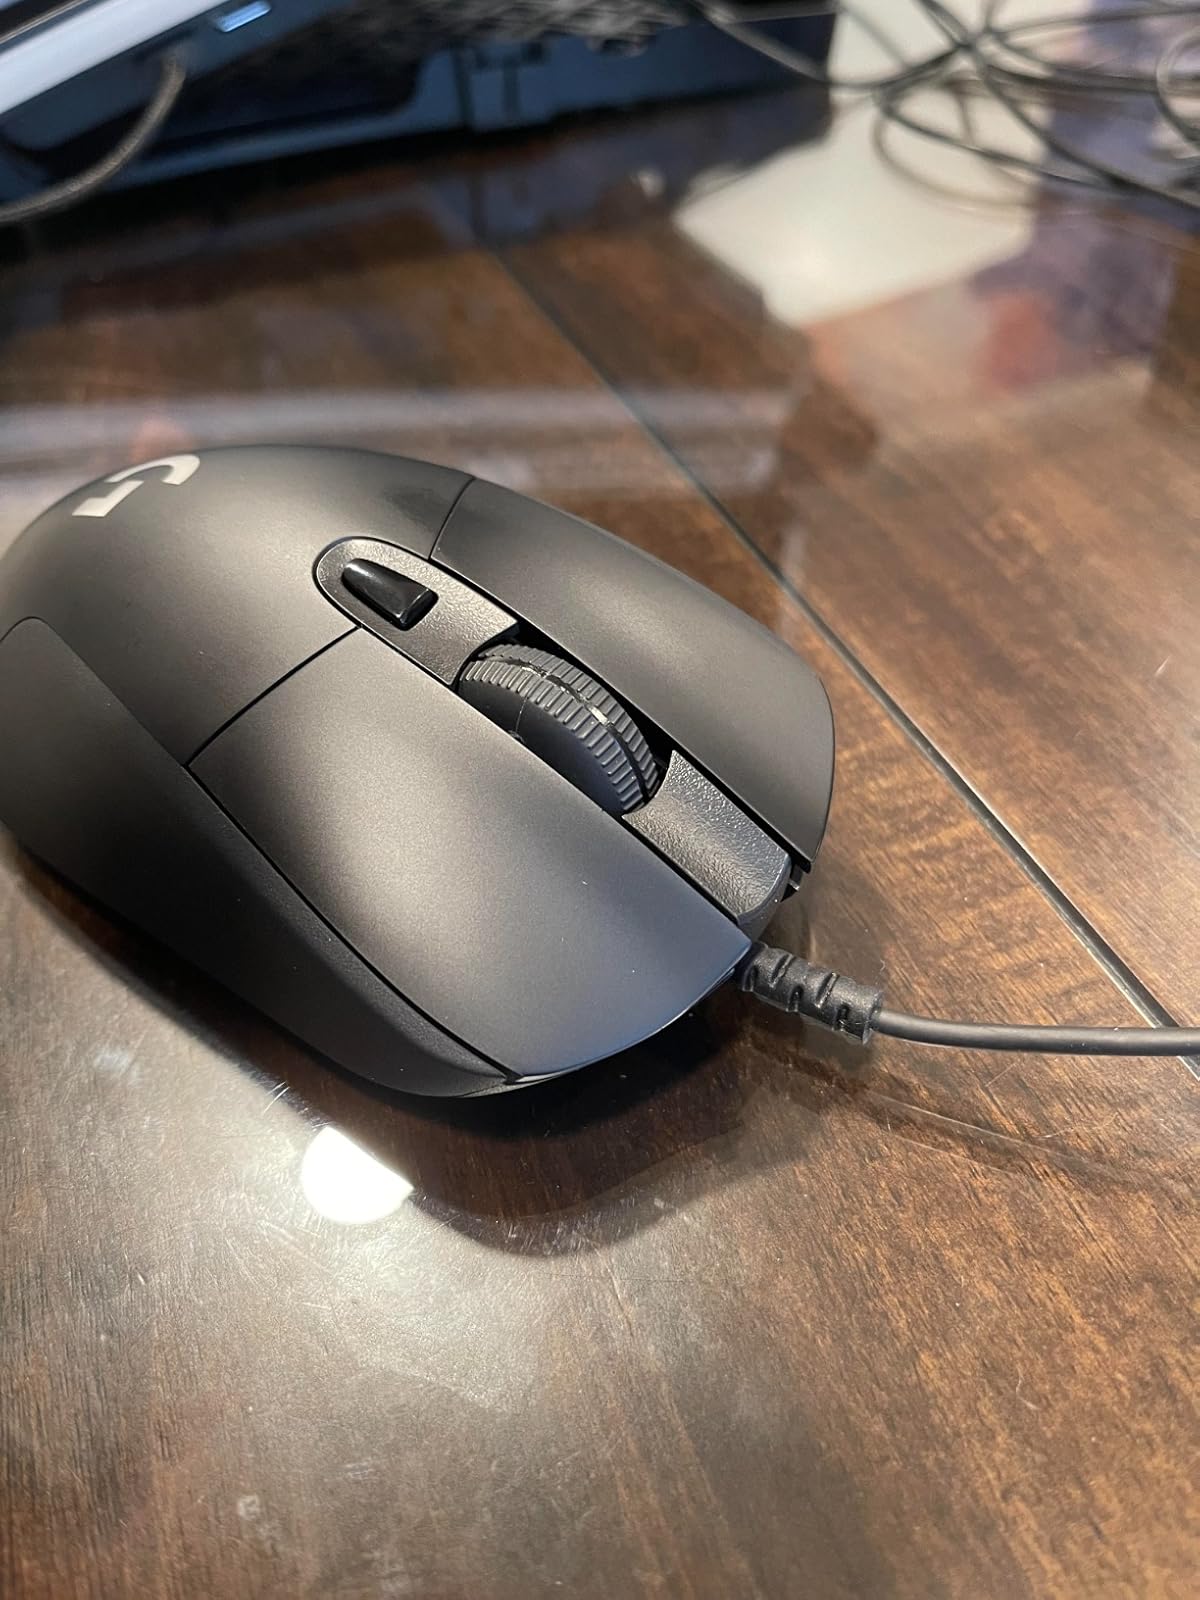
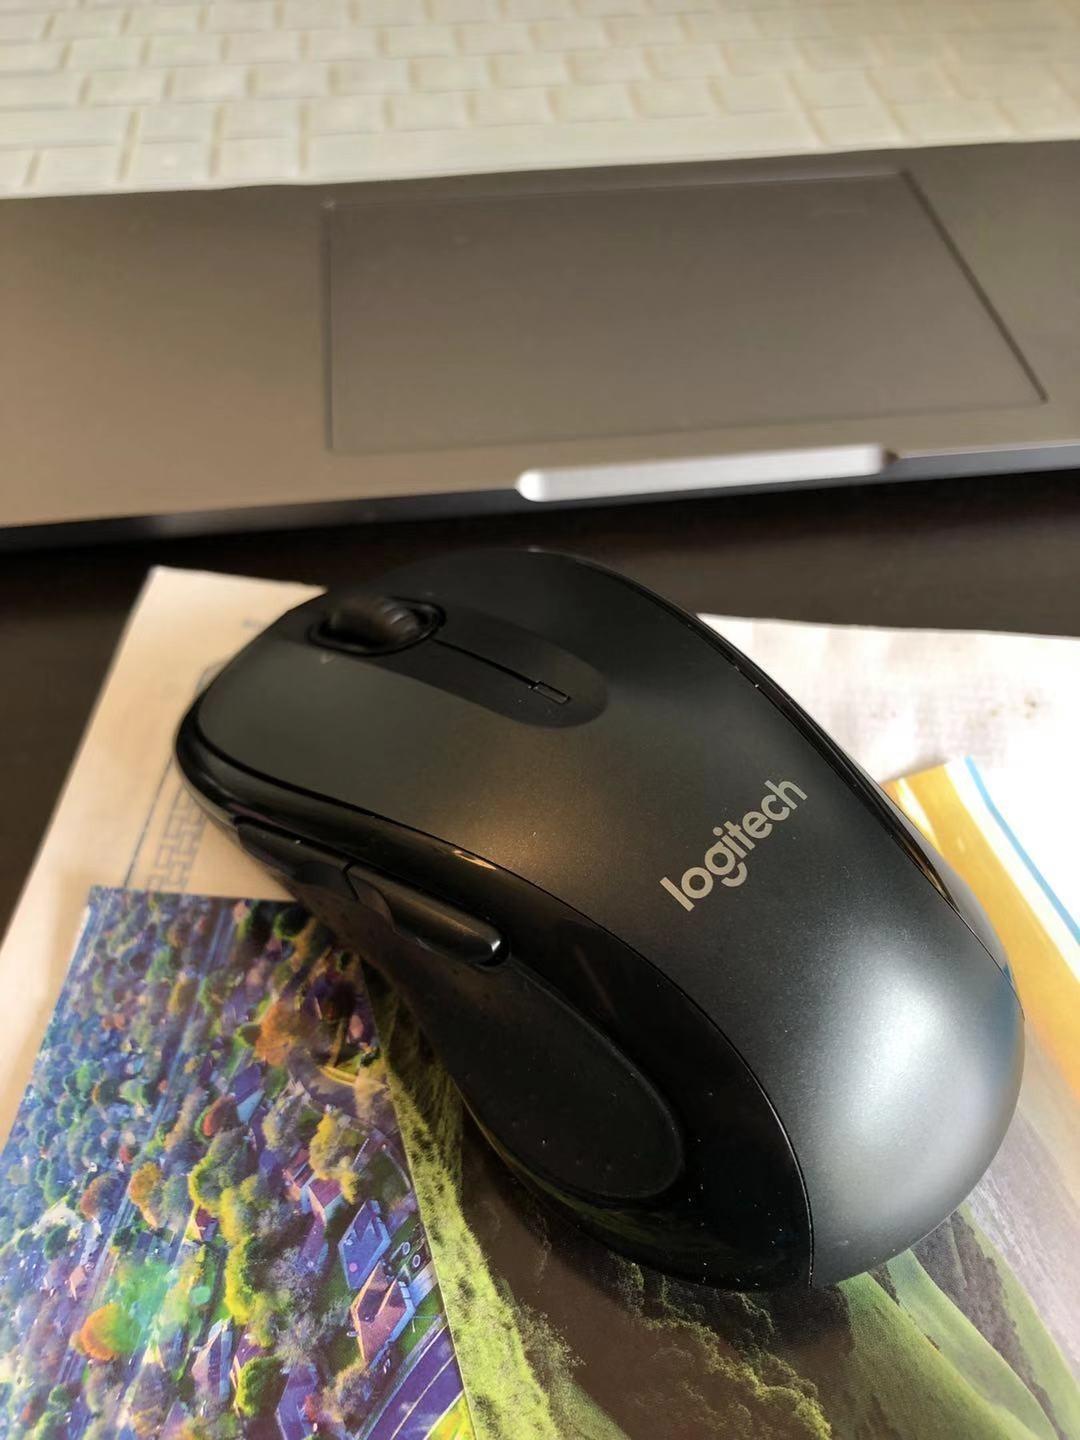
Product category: mouse
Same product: no